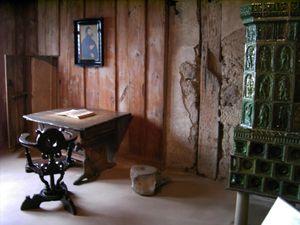
La Thuringe [t̪y.ʁɛ̃ʒ], officiellement l’État libre de Thuringe, est un Land de la République fédérale d'Allemagne.